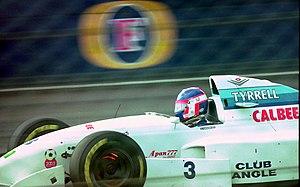
La Tyrrell 022 est la monoplace de Formule 1 engagée par l'écurie Tyrrell Racing dans le cadre de la saison 1994 de Formule 1. Elle est pilotée par le Japonais Ukyo Katayama, qui effectue sa deuxième saison au sein de l'écurie, et le Britannique Mark Blundell, en provenance de l'écurie Ligier. La 022 se distingue notamment par ses nombreux problèmes de fiabilité, Katayama ne ralliant l'arrivée qu'à quatre reprises en seize engagements.